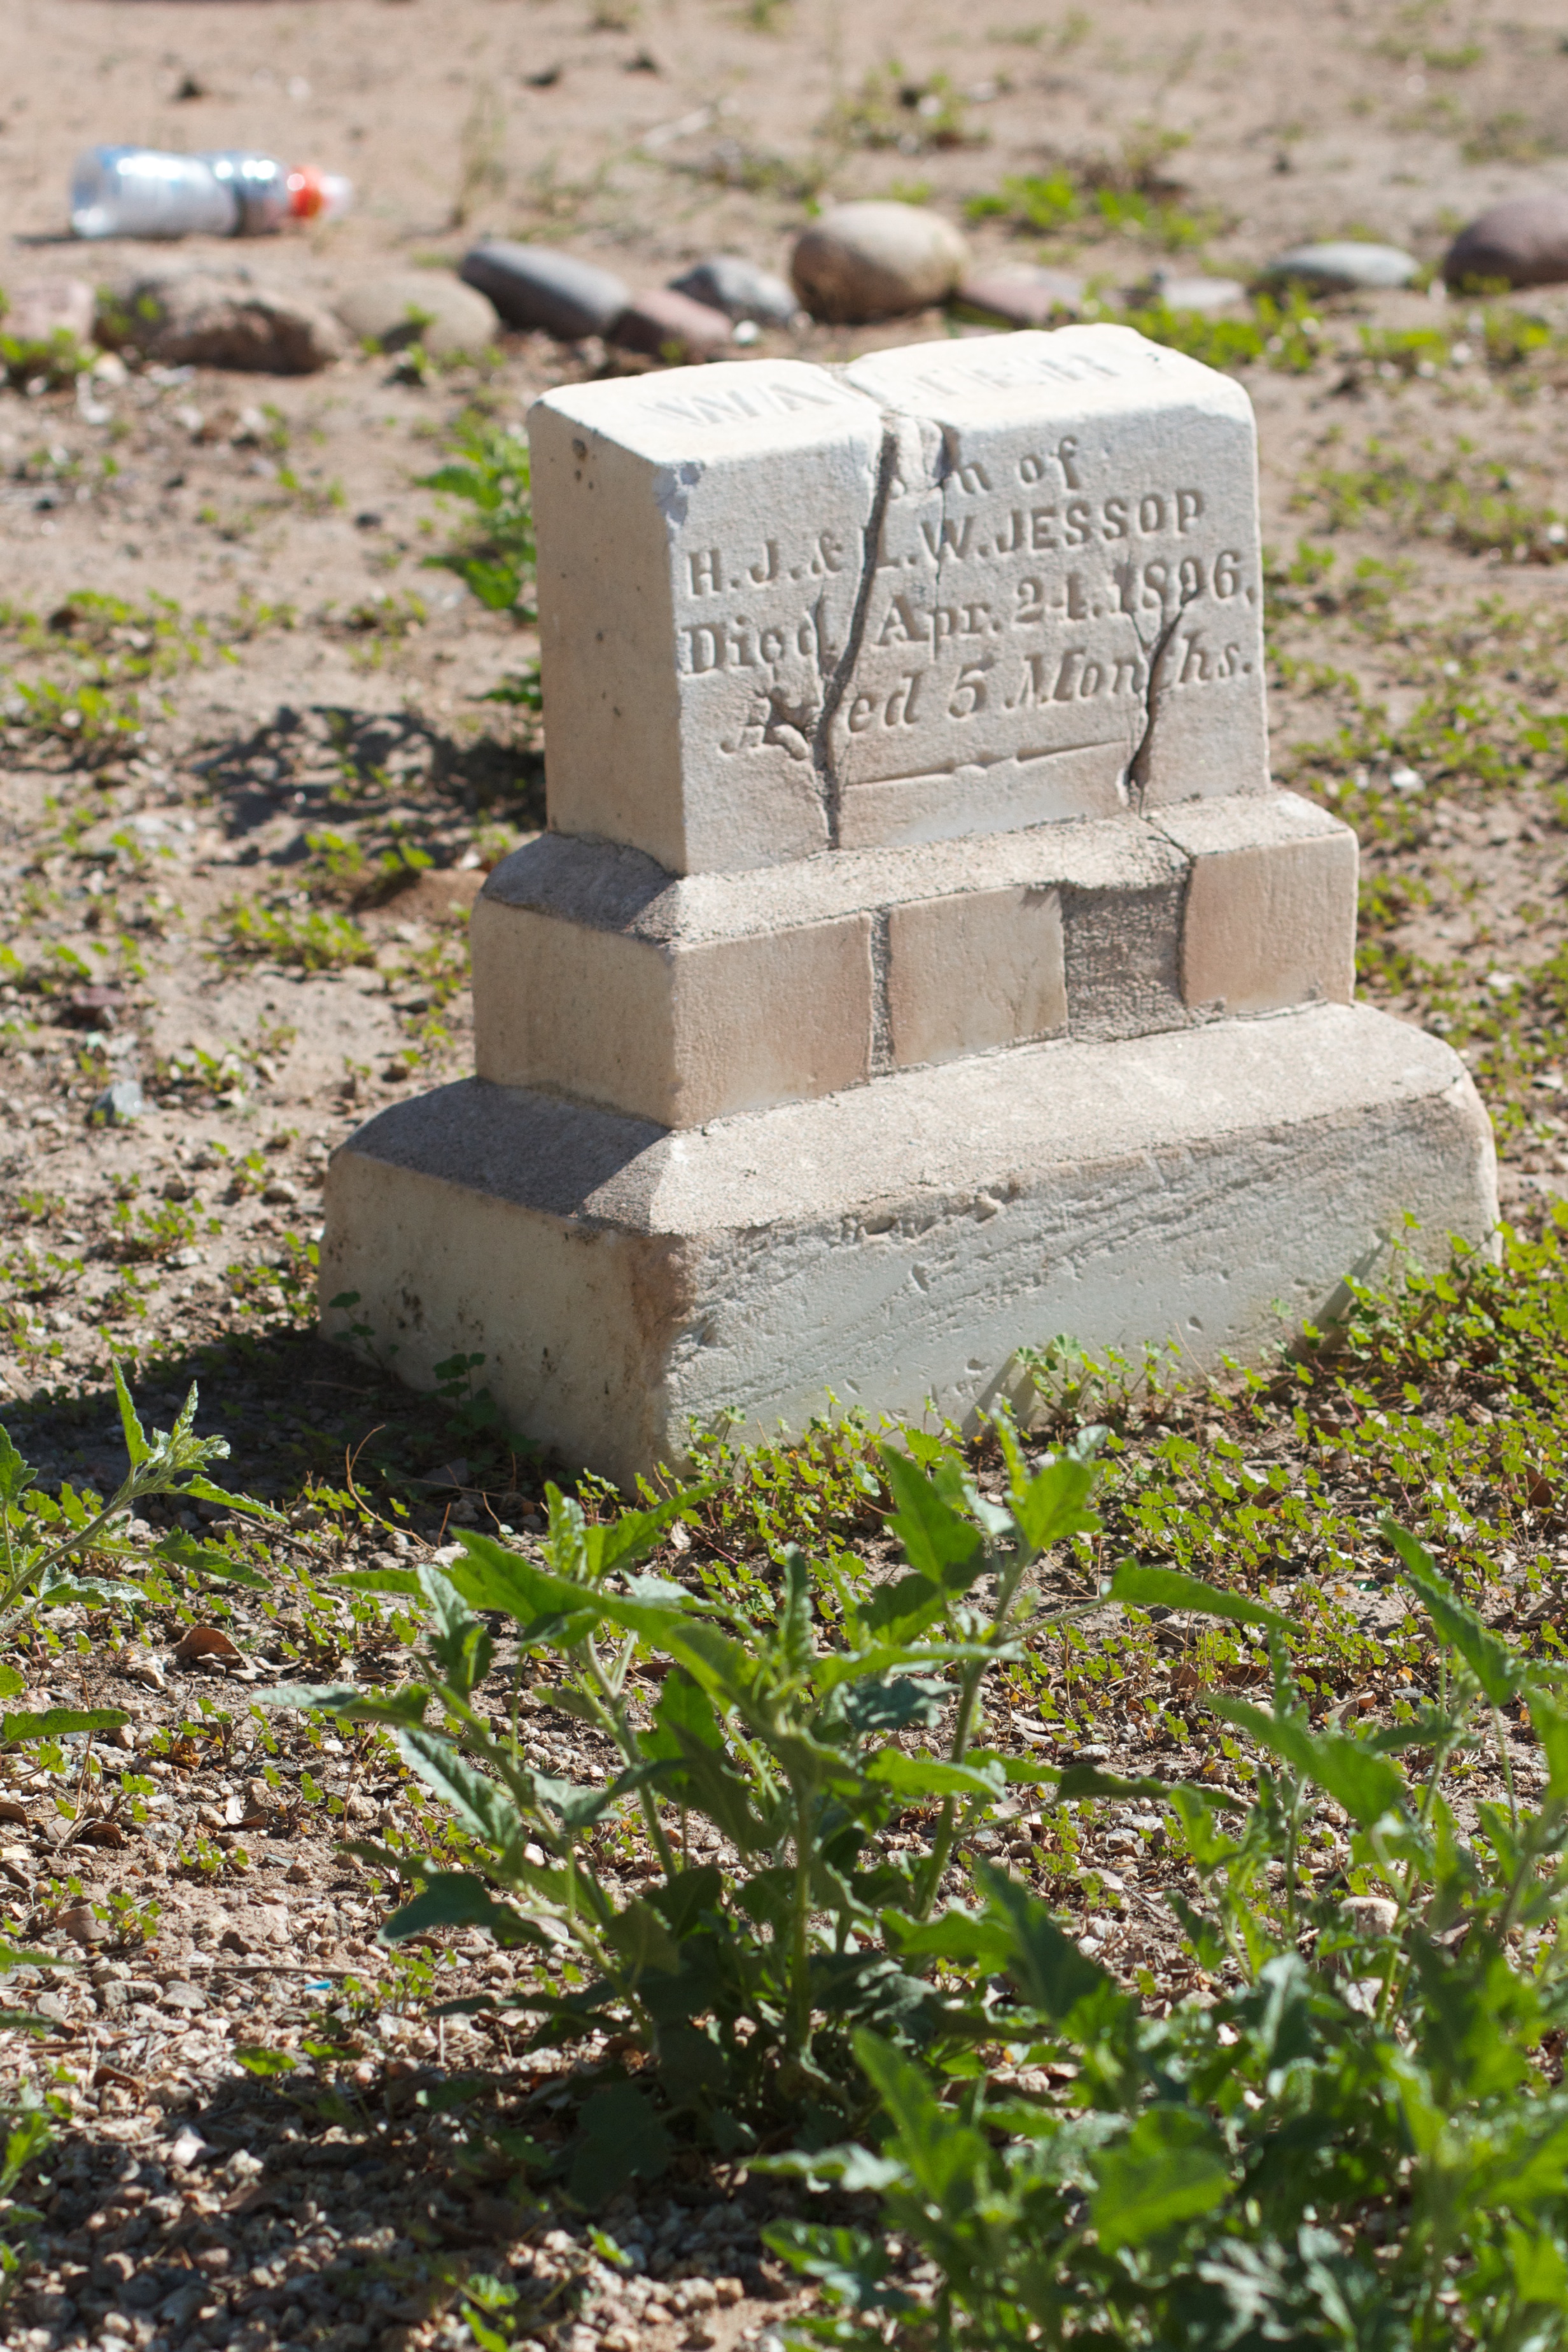
rock, monument, cemetery, grave, memorial, ruins, headstone, archaeological site, ancient history